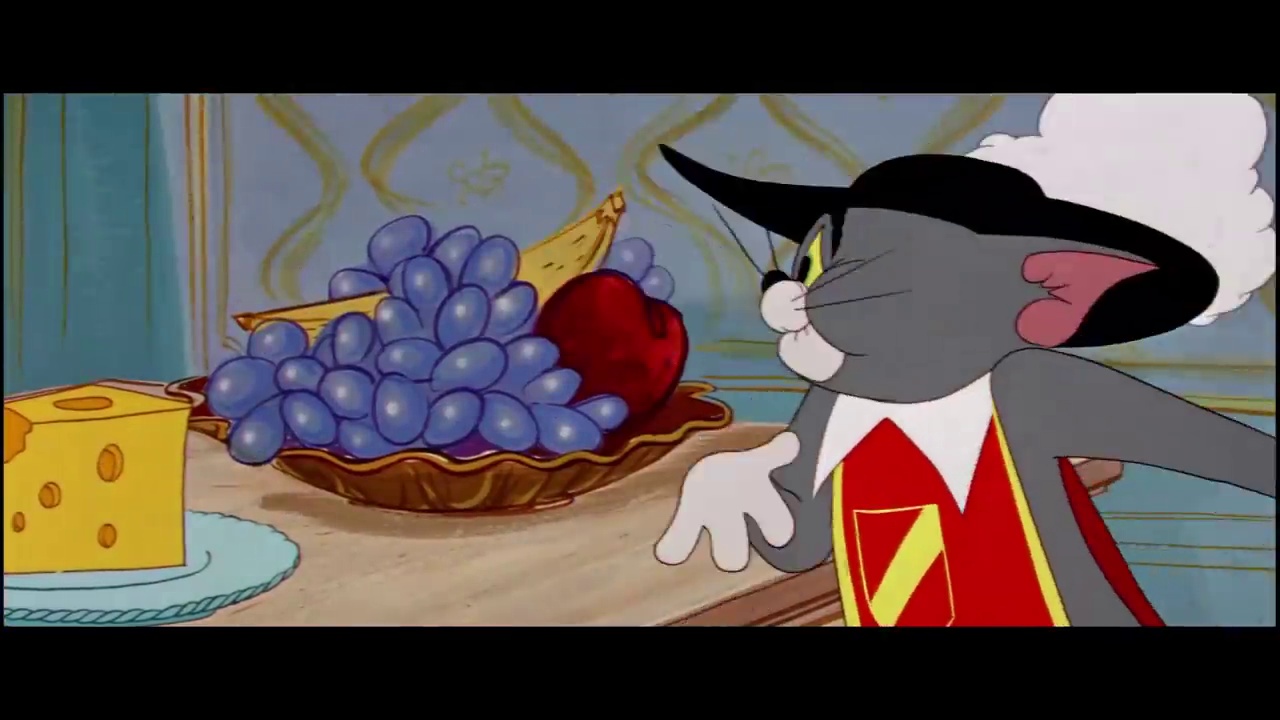
Portrait style: Cartoon Portrait